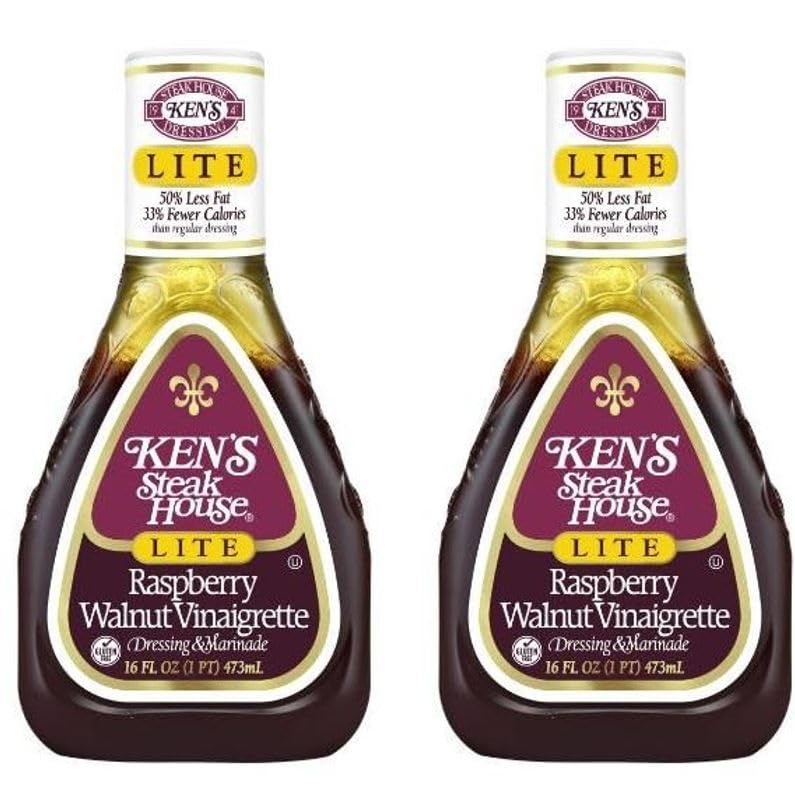
Item Name: Steak House Lite Raspberry Walnut Vinaigrette Dressing & Marinade 16 fl oz, Pack of 2
Value: 2.0
Unit: Count

Price: 7.295